Palm Springs, California

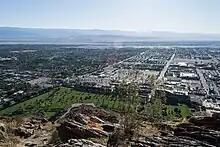
A view of Palm Springs from the Museum Trail

Since the early 1950s the city had been a popular spring break resort. Glamorized as a destination in the 1963 movie "Palm Springs Weekend", the number of visitors grew and at times the gatherings had problems. In 1969 an estimated 15,000 people had gathered for a concert at the Palm Springs Angel Stadium and 300 were arrested for drunkenness or disturbing the peace. In the 1980s, 10,000 or more college students would visit the city and form crowds and parties—and another rampage occurred in 1986 when Palm Springs Police in riot gear had to put down the rowdy crowd. In 1990, due to complaints by residents, mayor Sonny Bono and the city council closed the city's Palm Canyon Drive to spring breakers and the downtown businesses, normally filled with tourists, lost money.